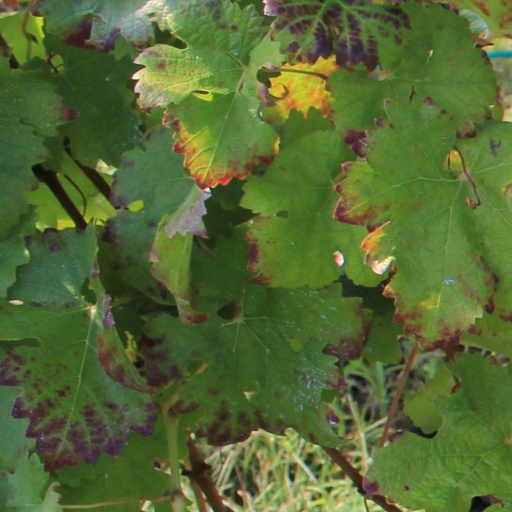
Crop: grape